Auckland Choral

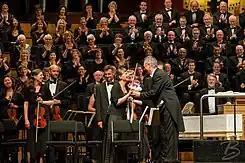
Conductor Uwe Grodd with Auckland Choral

Auckland Choral is a symphonic-scale choir of 100+ voices. It is Auckland's oldest and most prominent choir, and continues to play a significant role in Auckland's arts scene today. Its members are wide-ranging in age and cultural and professional background. Members rehearse weekly throughout the year and the choir regularly accepts new members following a thorough audition process. The current music director is Professor Uwe Grodd.